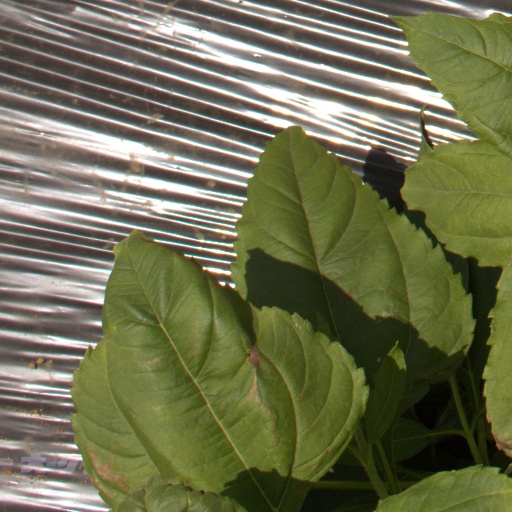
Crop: Jerusalem artichoke